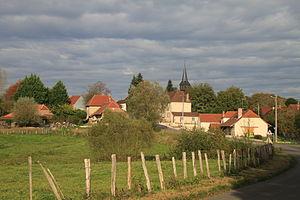
Montjay Vue du village